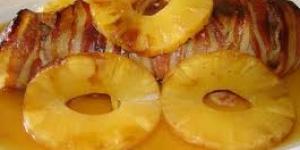
chuletas con pina